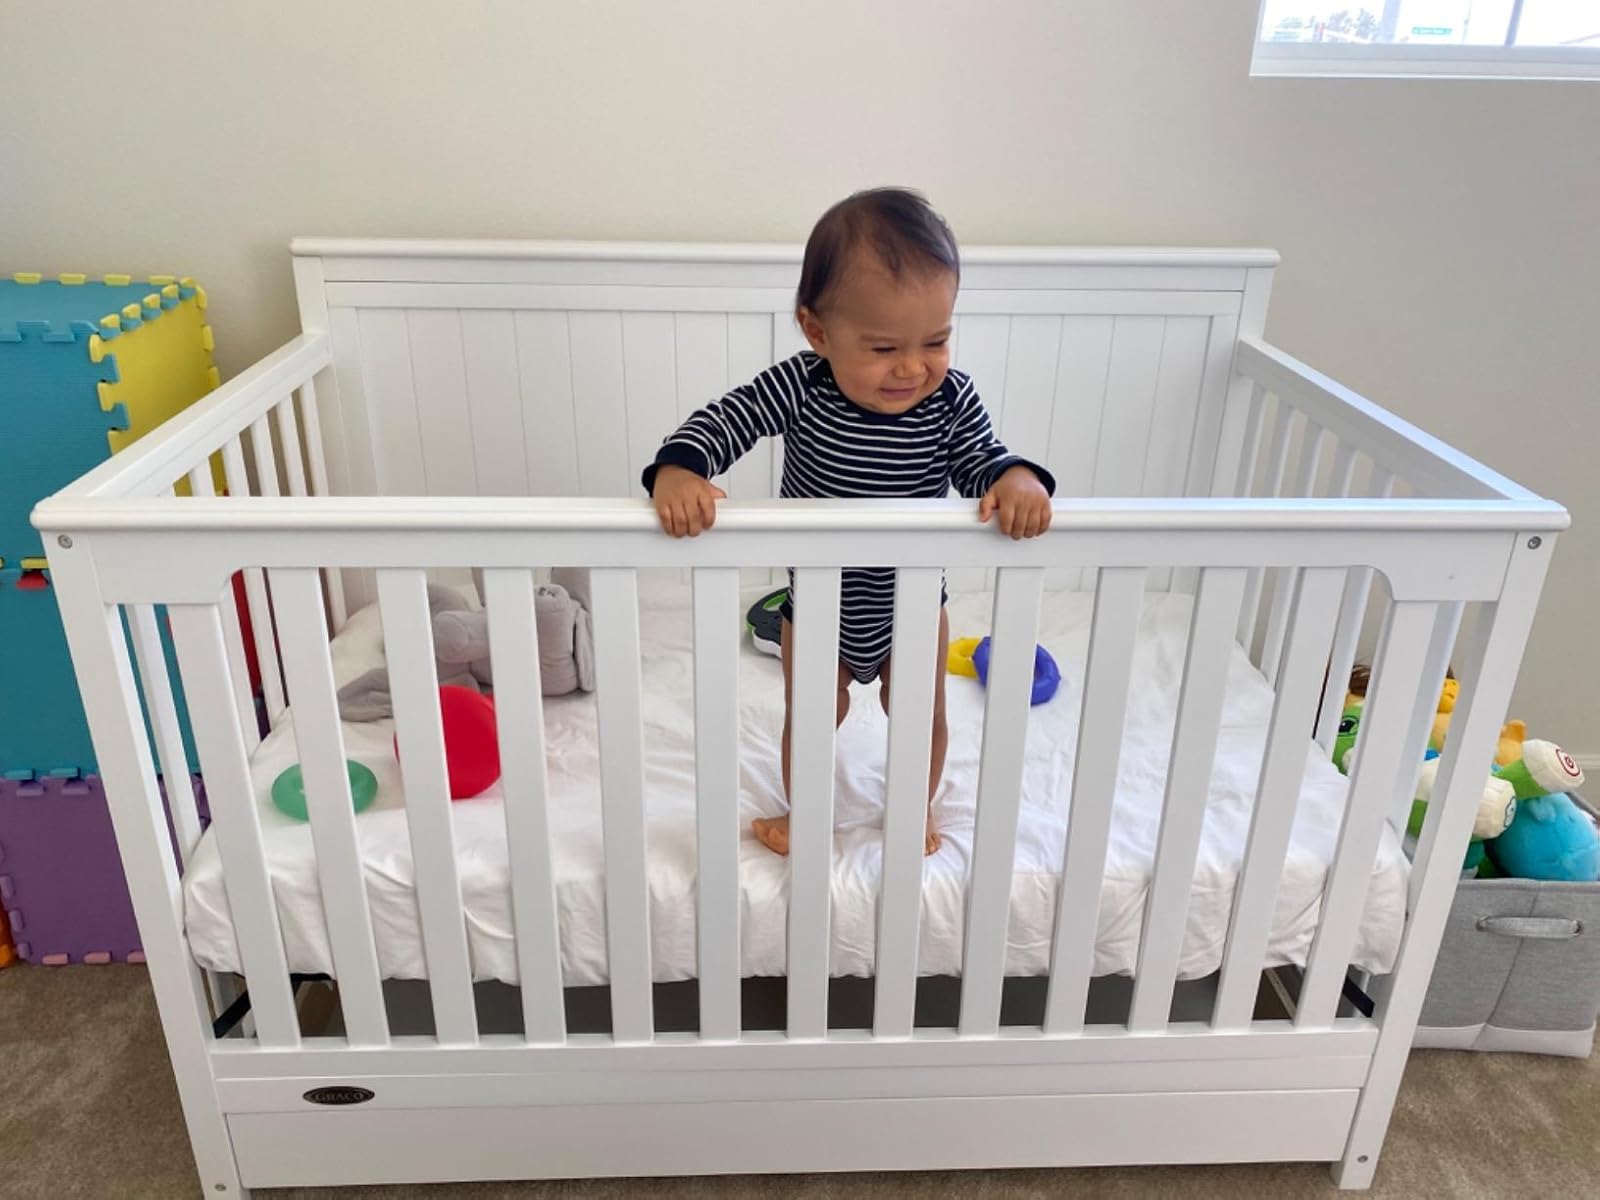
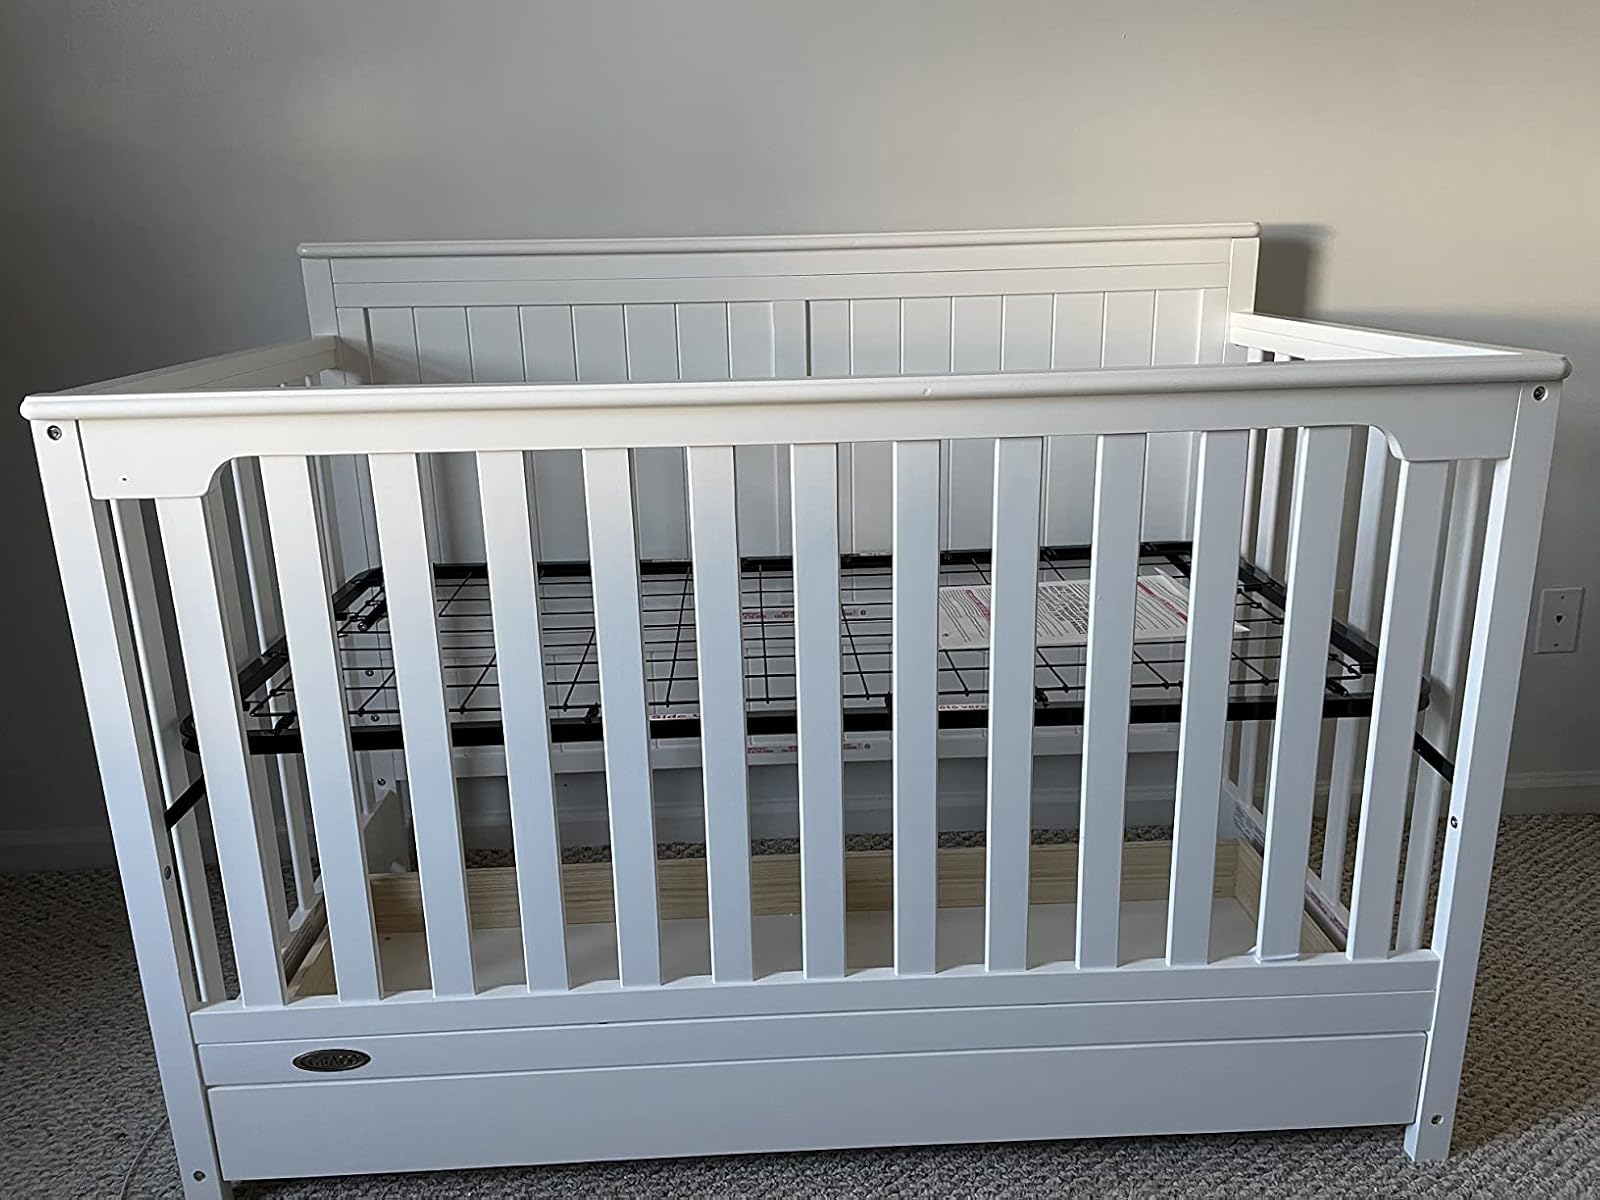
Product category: products_crib
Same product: yes